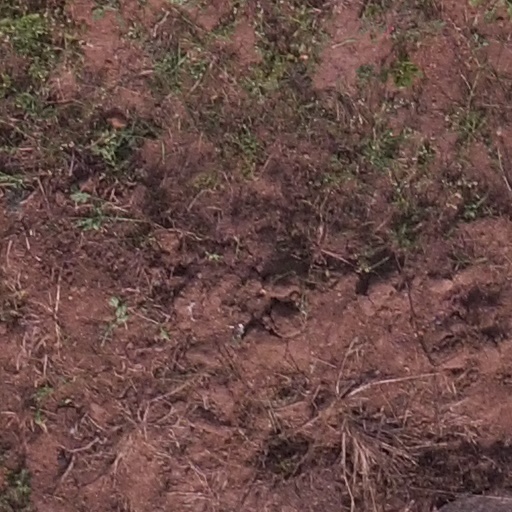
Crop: maize; corn